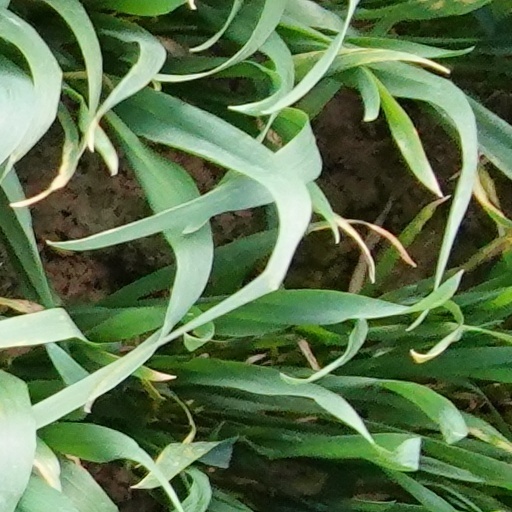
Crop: wheat